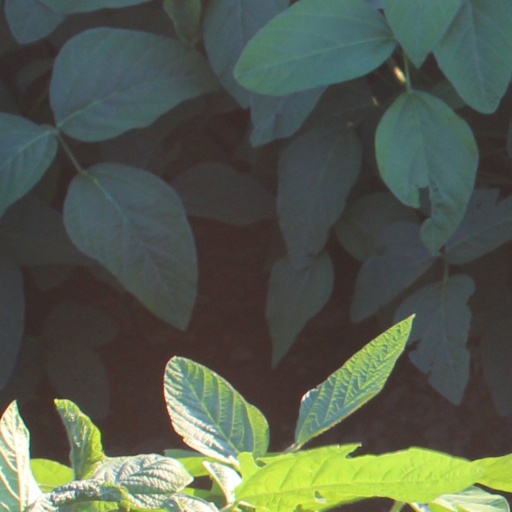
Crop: soybean